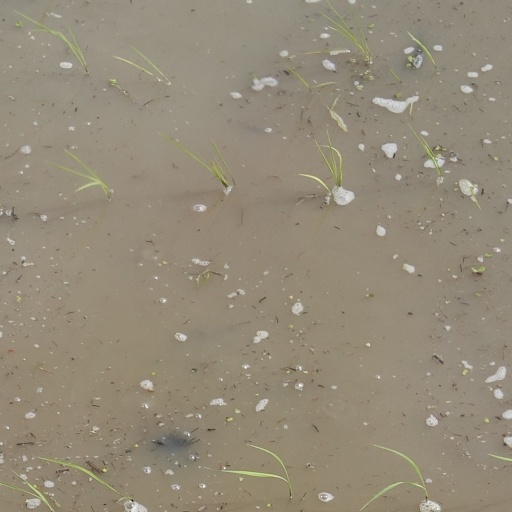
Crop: rice